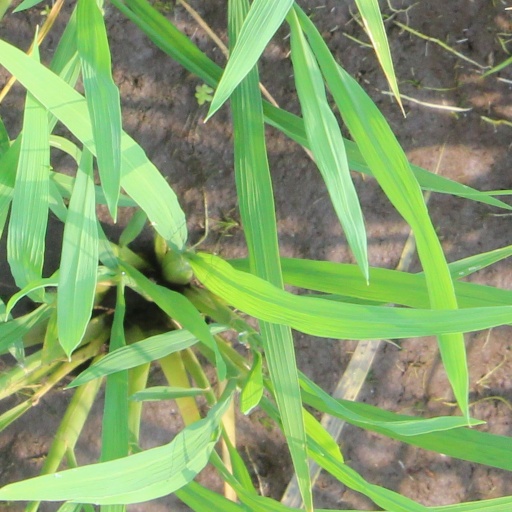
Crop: rice